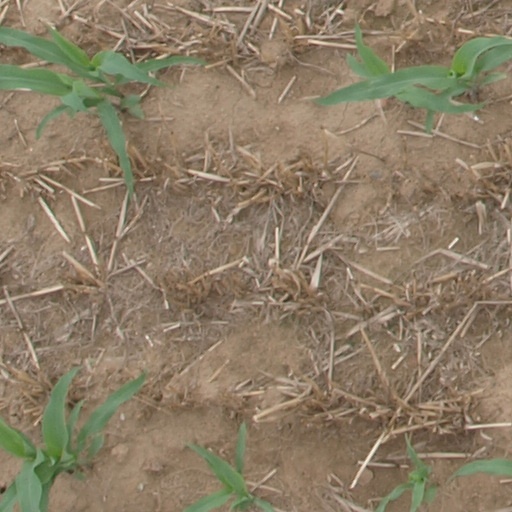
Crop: maize; corn